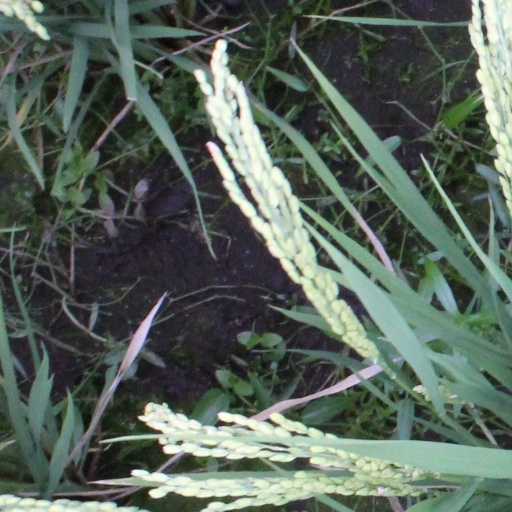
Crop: rice